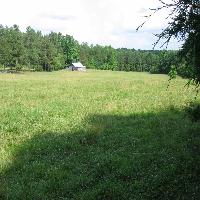
Weather: sun or clear